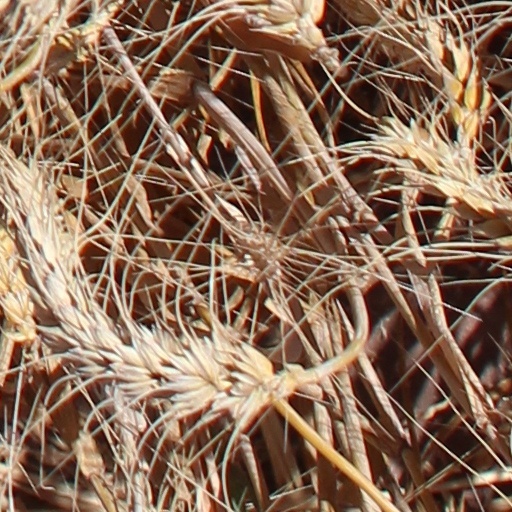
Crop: wheat